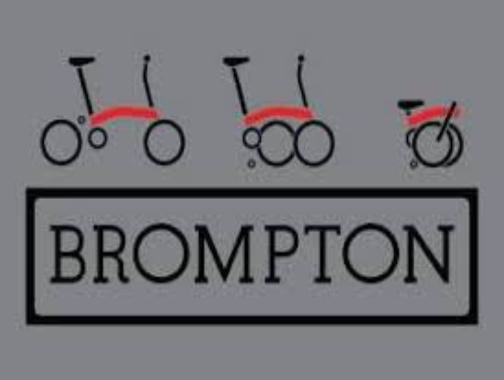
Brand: brompton bicycle
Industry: Transportation